Centre justice et foi

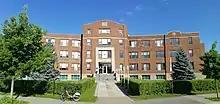
Centre Justice et Foi office in Maison Bellarmin, Montreal

Centre justice et foi, abbreviated to CJF, is a centre for social analysis in Montreal. It was founded by the Society of Jesus in 1983 and publishes the magazine "Relation". It is situated on the corner of Saint Laurent Boulevard and Jarry Street opposite Jarry Park.